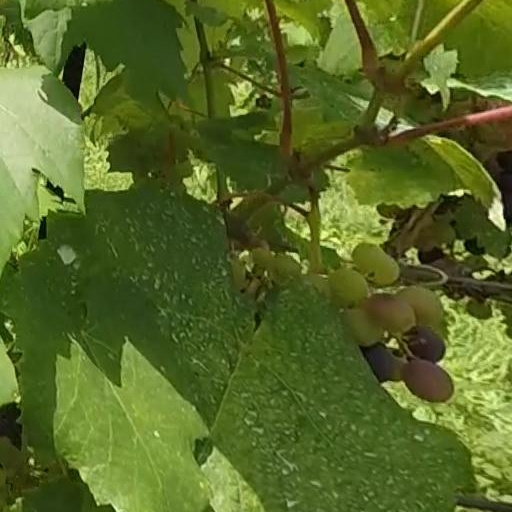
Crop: grape